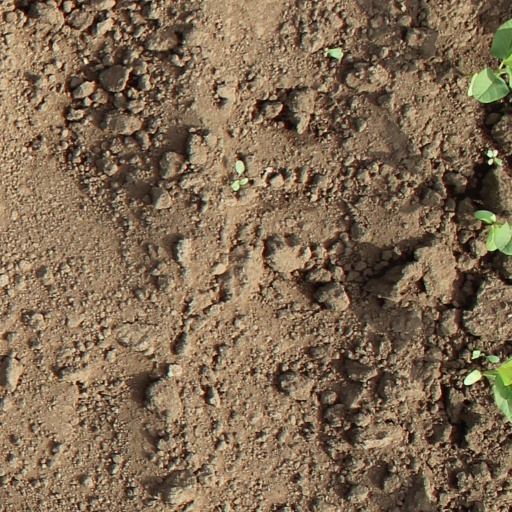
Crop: soybean